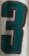
Number: 3